Metromare

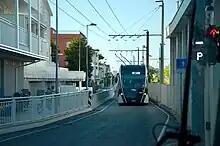
One of the Van Hool ExquiCity trolleybuses leaving a section of bidirectional single-lane busway at Miramare Station, 2022

The fleet is housed at the depot on Viale Carlo Alberto della Chiesa, which also services route 11's trolleybuses. Trolleybuses must use their auxiliary batteries to travel between the depot and the route because the depot is not connected with overhead wiring.